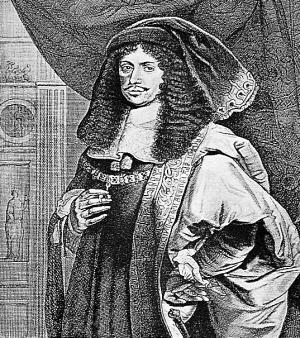
Georg Ludwig von Sinzendorf est un homme d'État autrichien.